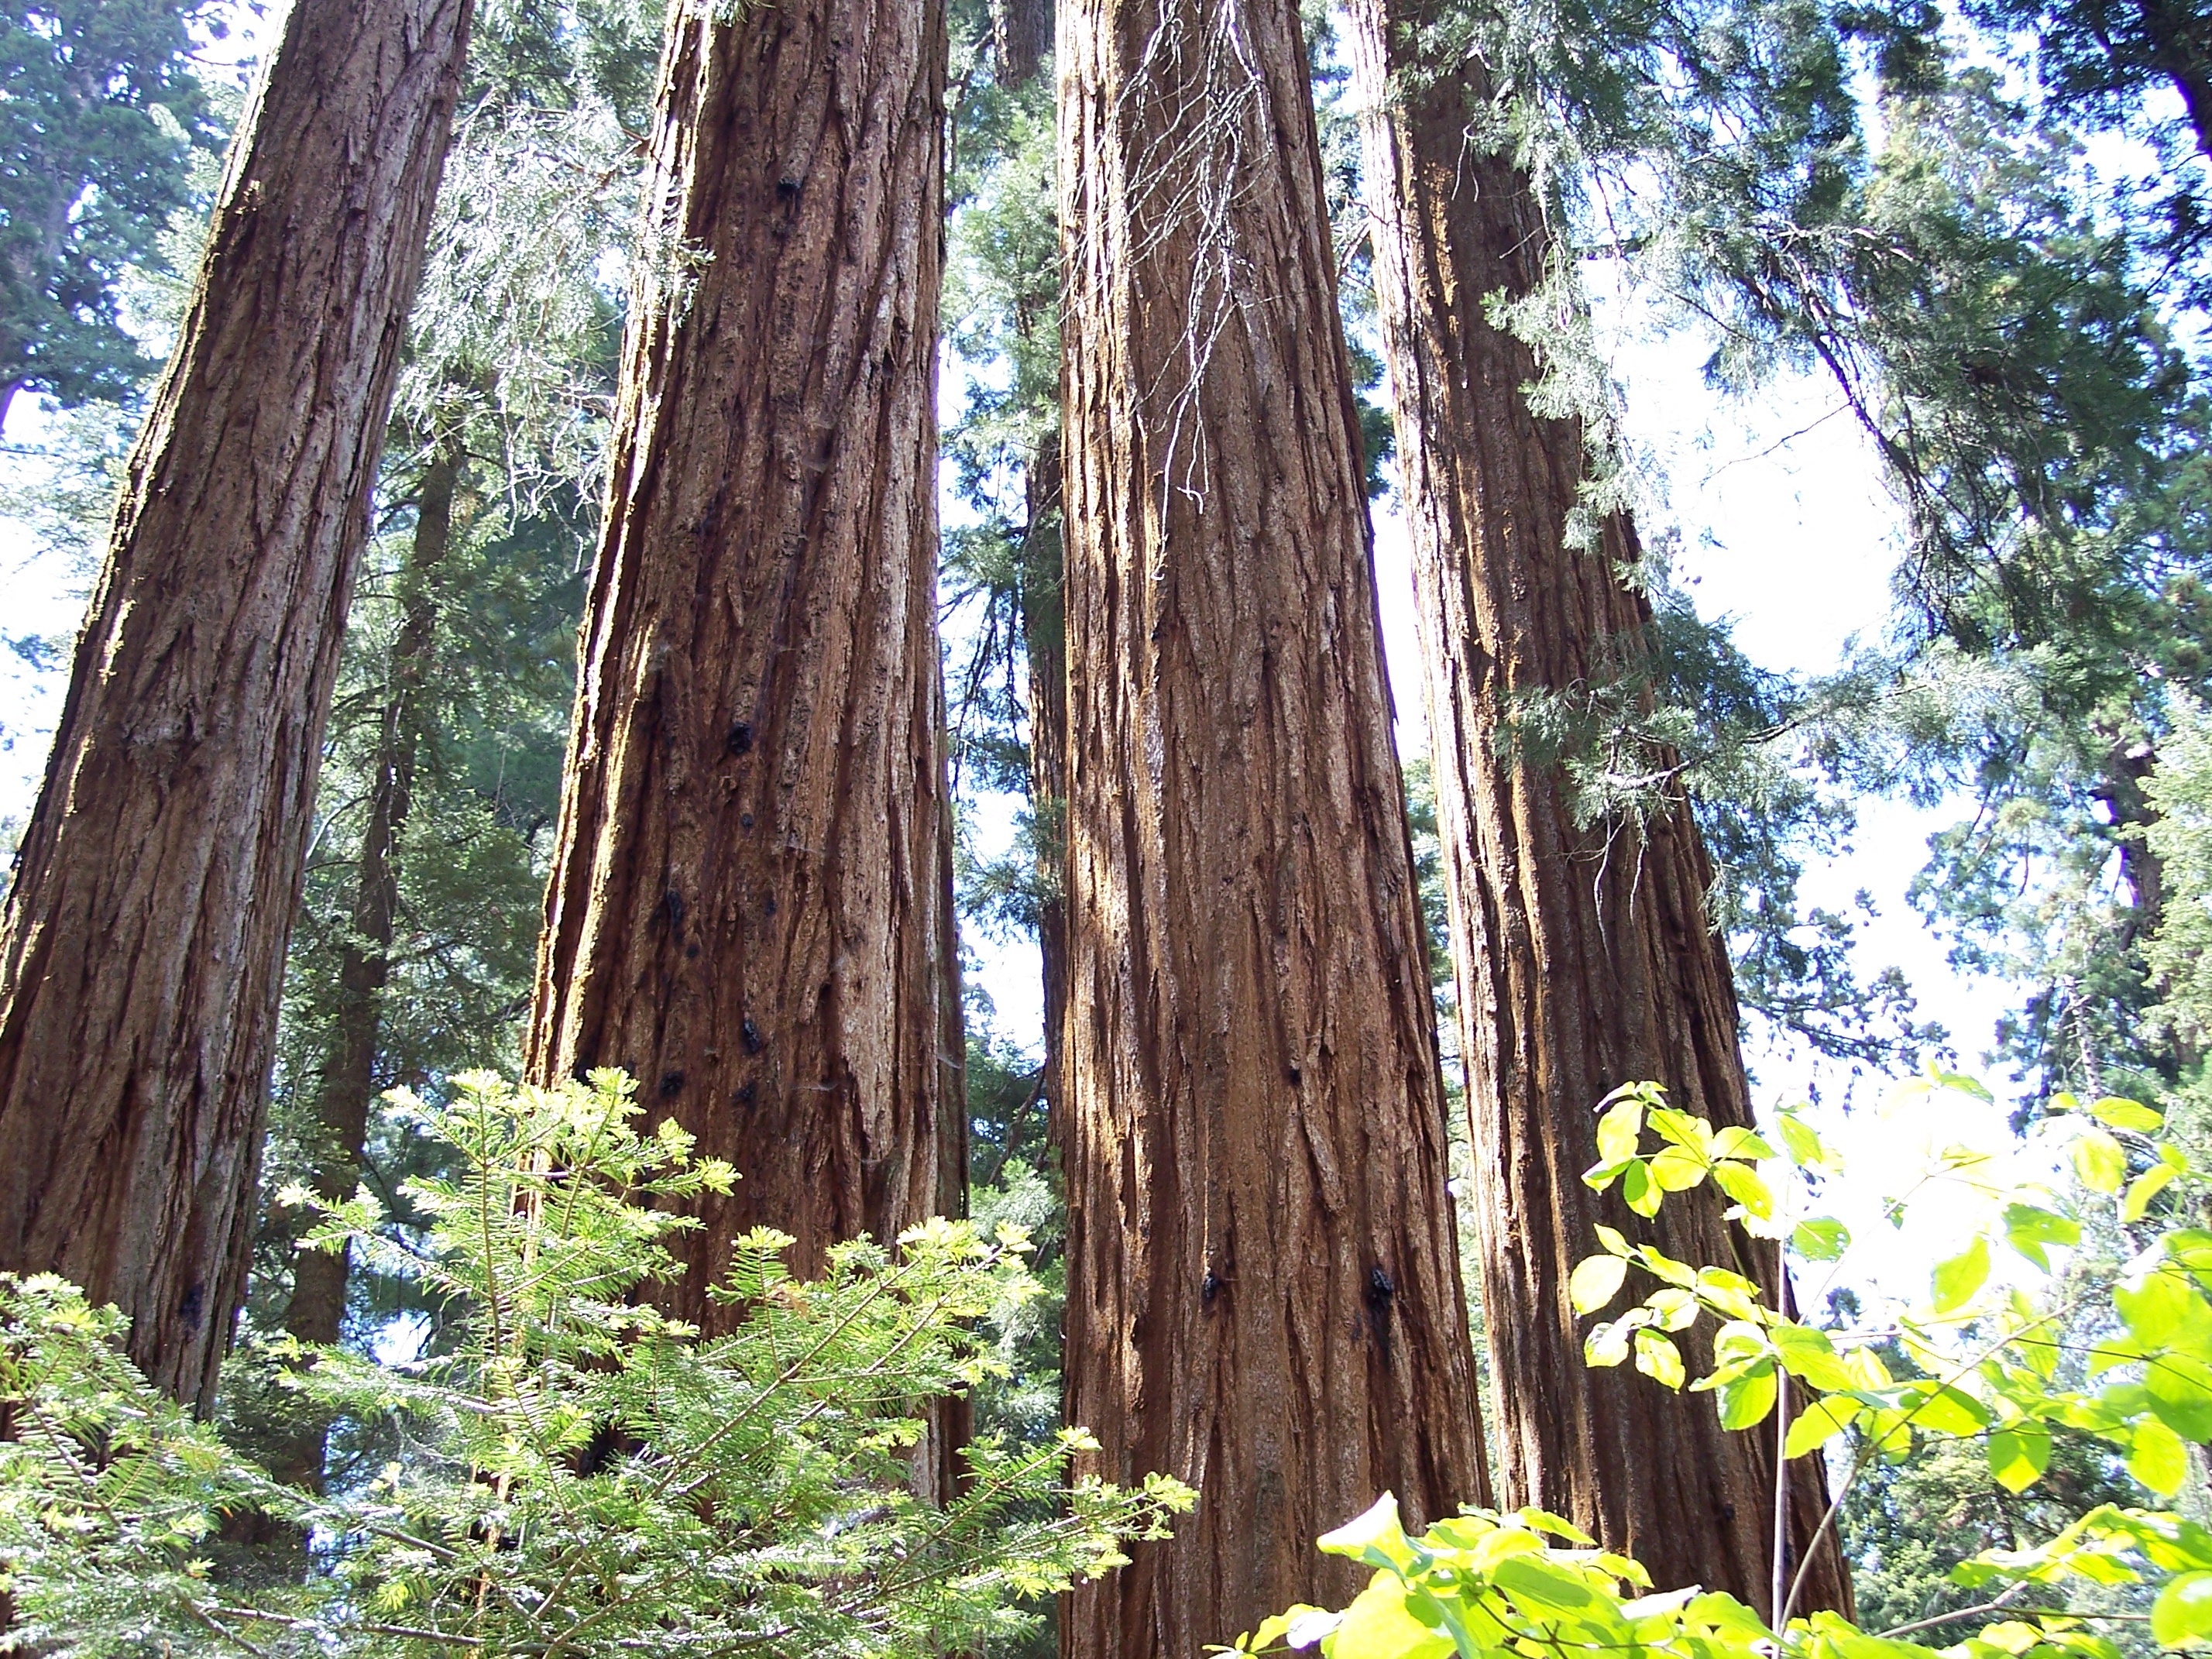
tree, forest, branch, plant, wood, leaf, flower, trunk, jungle, botany, flora, trees, rainforest, woodland, sequoia, habitat, ecosystem, redwoods, biome, grants grove, mammoth trees, natural environment, woody plant